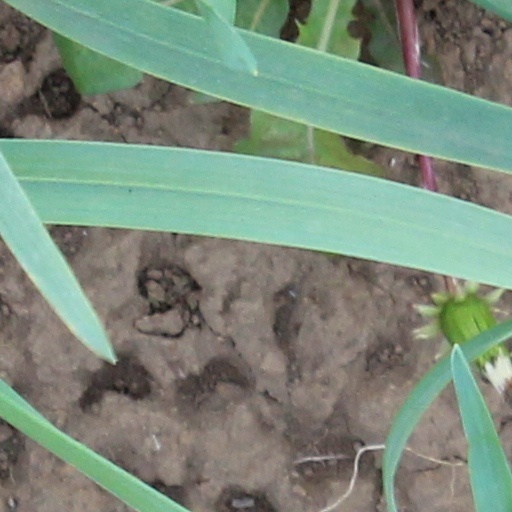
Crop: wheat